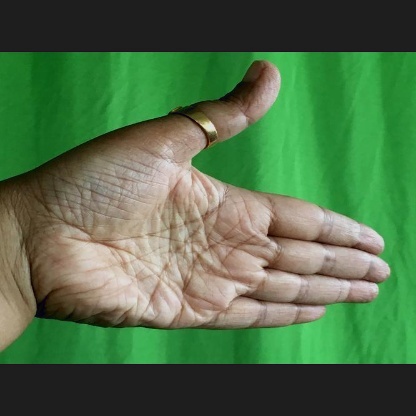
Mudra: Ardhachandran